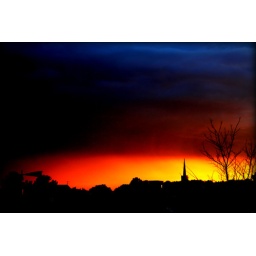
this was taken out my bedroom window..i liked the church in the background.